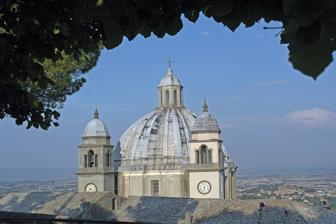
Building: Montefiascone Cathedral
Country: Italy
Year built: 1674
Montefiascone Cathedral Region Lazio Location Country 1000 Italy Architecture Type Cathedral Style Renaissance architecture Montefiascone Cathedral or the Basilica of Santa Margherita ( Italian : Duomo di Montefiascone; Basilica Cattedrale di Santa Margherita ) is a former Roman Catholic cathedral in Montefiascone in the province of Viterbo , Italy , dedicated to Saint Margaret of Antioch , the patron saint of the town. It was formerly the episcopal seat of the Diocese of Montefiascone (suppressed and incorporated into the Diocese of Viterbo in 1986) and is now a basilica minor (status bestowed in 1943). It is one of the most important churches in the area, and has one of the largest domes in Italy (27 m of diameter), which is visible from most of the towns of the Viterbo area. History Interior of the Dome. When Pope Urban V established the Diocese of Montefiascone in 1396, the church that was the most popular and most central was chosen to be the cathedral of the new diocese, after which major reconstruction began. The building from the crypt up to the base of the dome dates from the 15th and 16th centuries and was undertaken by the Veronese architect Michele Sanmicheli , probably with the help of Antonio da Sangallo the Younger . At this time the lower church was created, and the plans for the upper church drawn up, although for economic reasons this phase of building stopped at the level of the roof, and the cathedral remained open to the elements until 1602. After a fire during the night of Good Friday in 1670 destroyed the roof and part of the interior of the cathedral, the repair and completion of the construction was entrusted to Carlo Fontana , who amended Sanmicheli's plans to produce a dome more in keeping with contemporary taste which was to impact decisively on the landscape of the surrounding countryside. The new dome was opened on 16 December 1674. The bell towers and west front were designed and added in 1840 by the architect Paul Gazola, using very simple elements of decoration: the statues of Saint Flavian of Montefiascone and Saint Margaret of Antioch , the principal saints worshipped in Montefiascone, and a classical tympanum supported by Ionic columns and surmounted by the arms of Cardinal Macchi . The cathedral was created a basilica minor on 26 February 1943. In 1986 the Diocese of Montefiascone was amalgamated with a number of others to form the Diocese of Viterbo, Acquapendente, Bagnoregio, Montefiascone, Tuscania e San Martino al Monte Cimino , and the church ceased to be an episcopal seat. Contents Besides a marble statue and some relics of Saint Margaret of Antioch, the cathedral contains the  relics of Saint Lucia Filippini and the tomb of Cardinal Marco Antonio Barbarigo , and also a well-known wooden cross. See also History of early modern period domes References